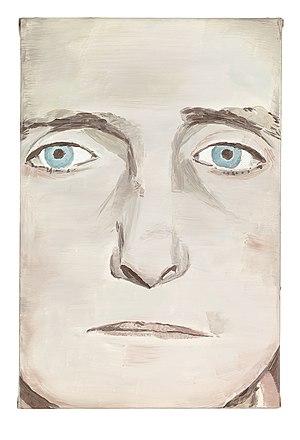
Luc Tuymans est un artiste visuel belge réputé pour ses peintures qui examinent notre relation avec l'histoire et confrontent notre tendance apparente à l'ignorer. La Seconde Guerre mondiale est un thème récurrent dans son œuvre. Il est une figure clé de la génération des peintres figuratifs européens ayant acquis leur renom à une époque où beaucoup pensaient que le médium de la peinture avait perdu sa pertinence dans la nouvelle ère numérique.
Cette liste des peintures de Luc Tuymans reste non exhaustive.